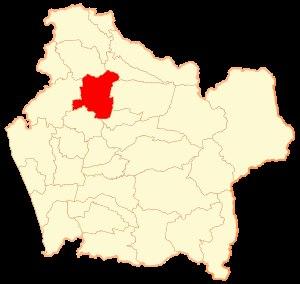
Traiguén, qui en mapudungun veut dire saut d'eau, est une ville et une commune du Chili faisant partie de la Province de Malleco, elle-même rattachée à la région d'Araucanie.